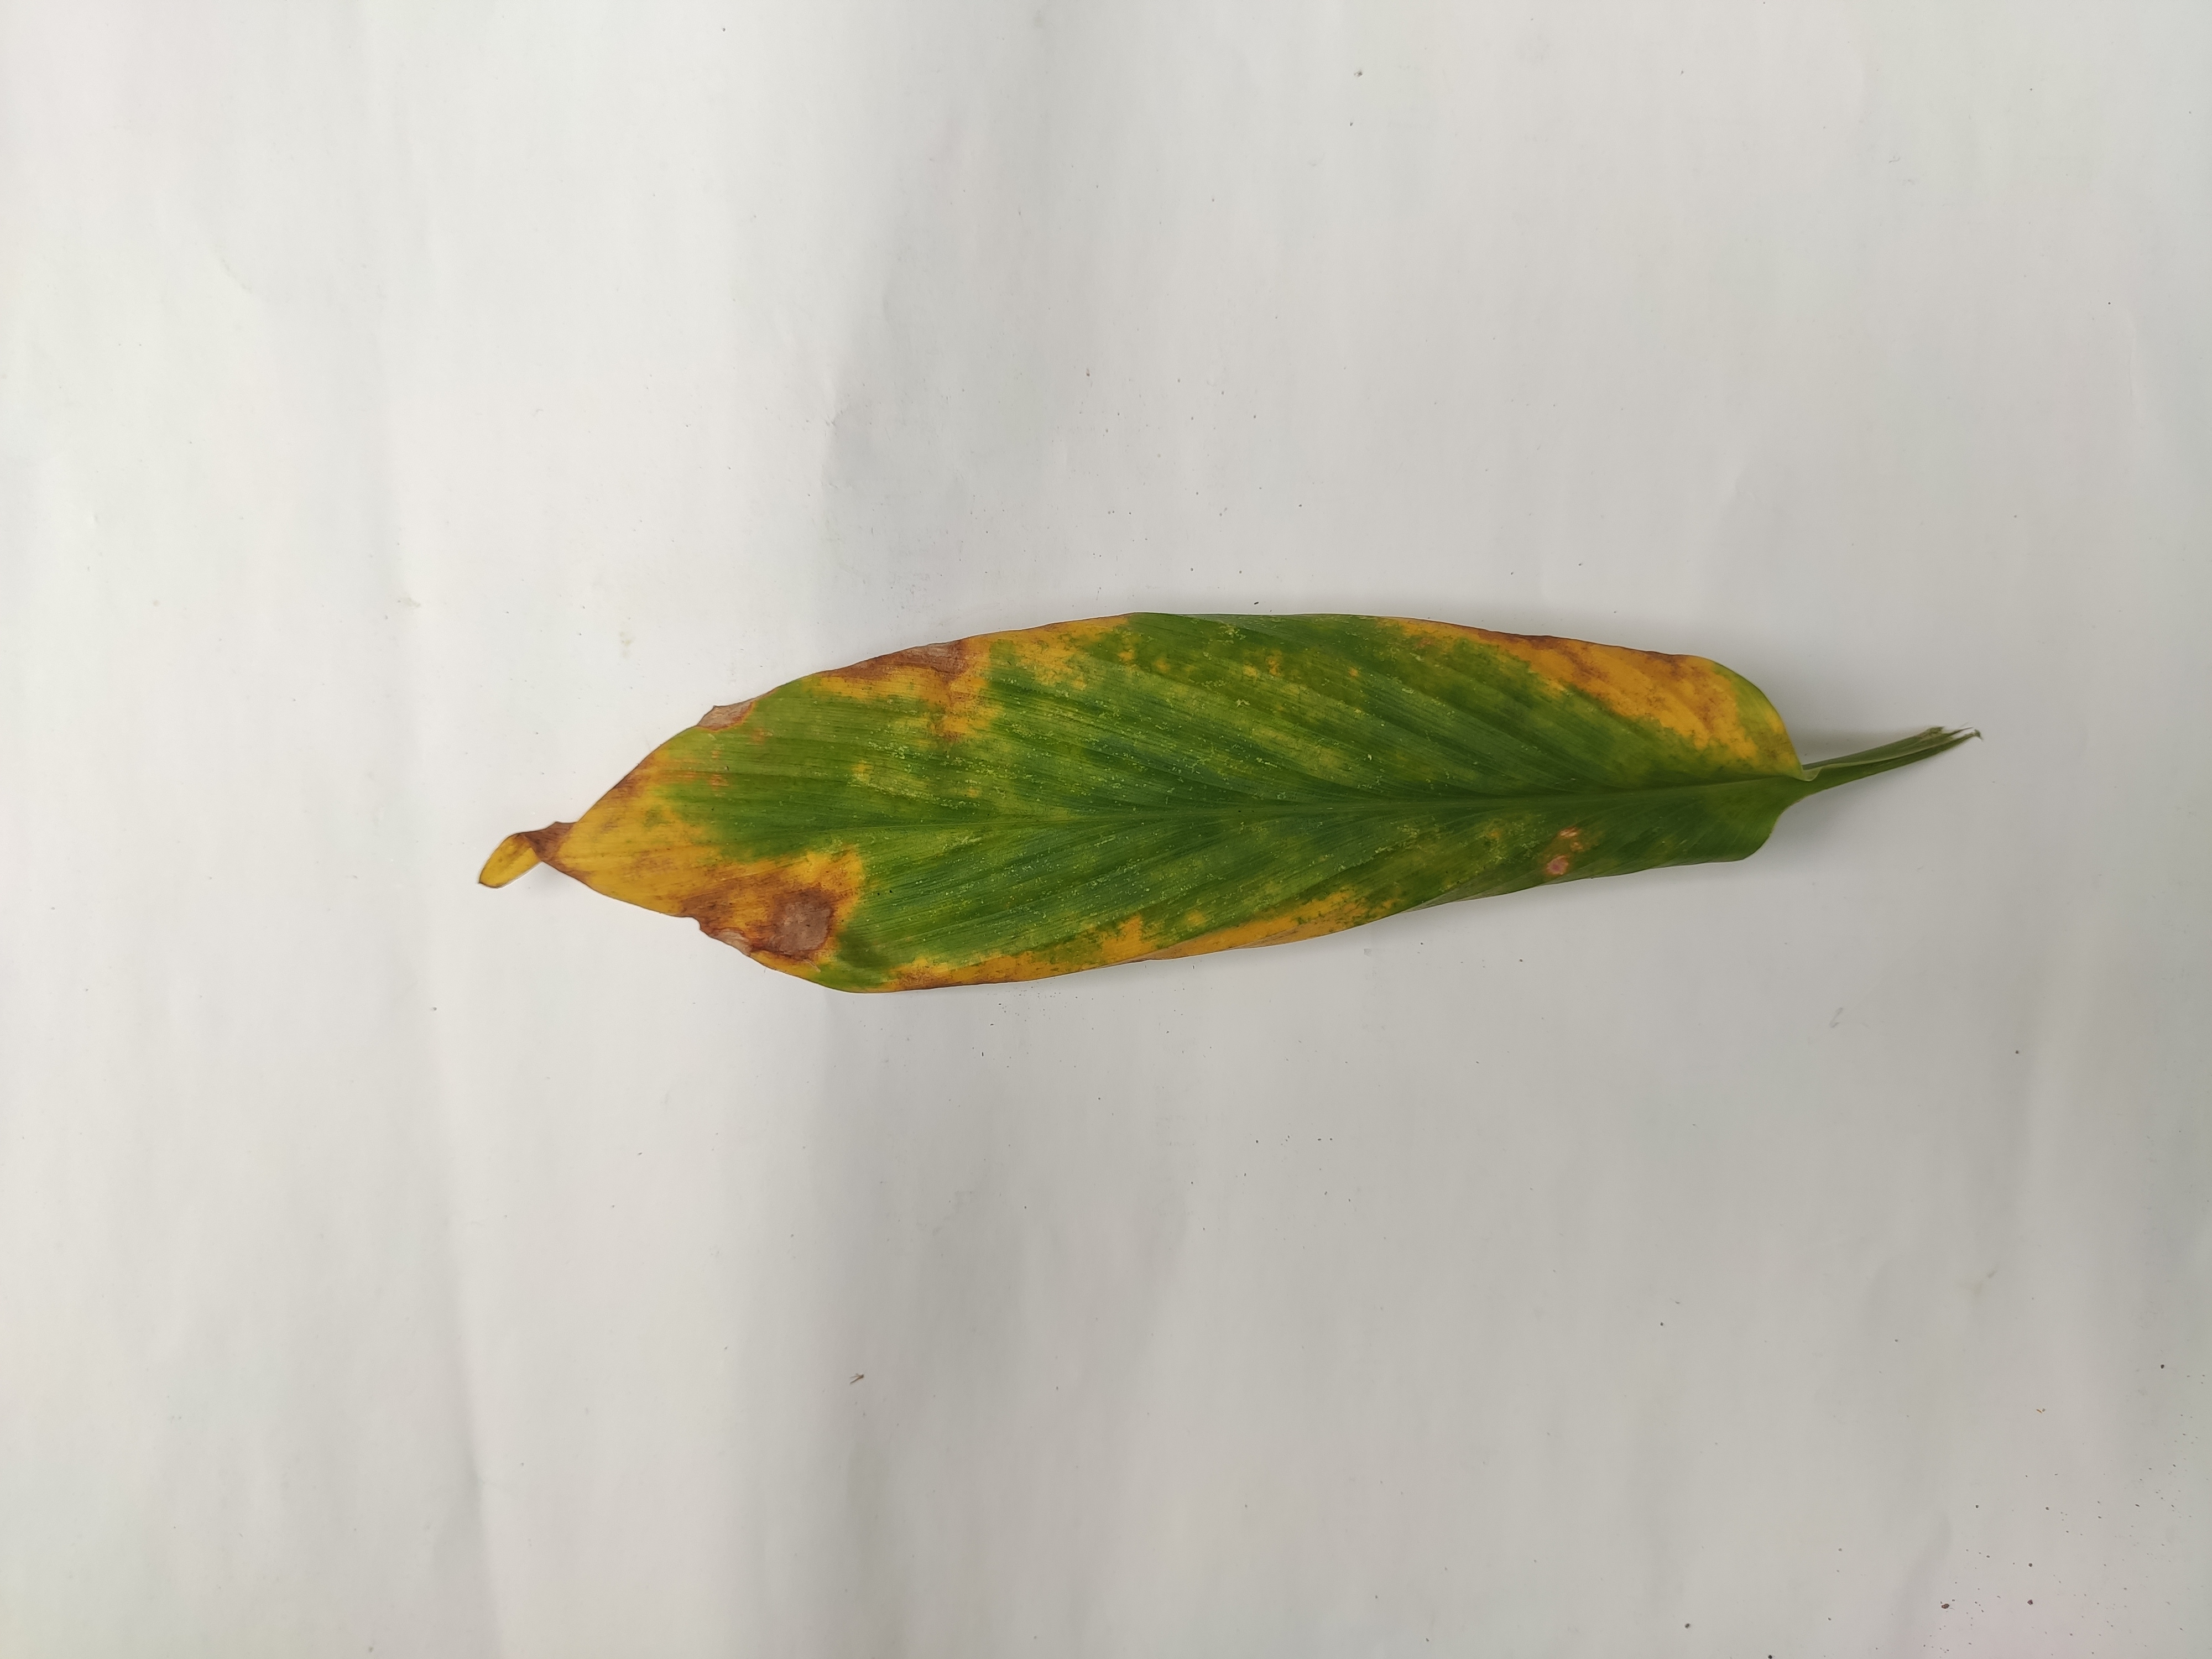
Label: Leaf_Spot